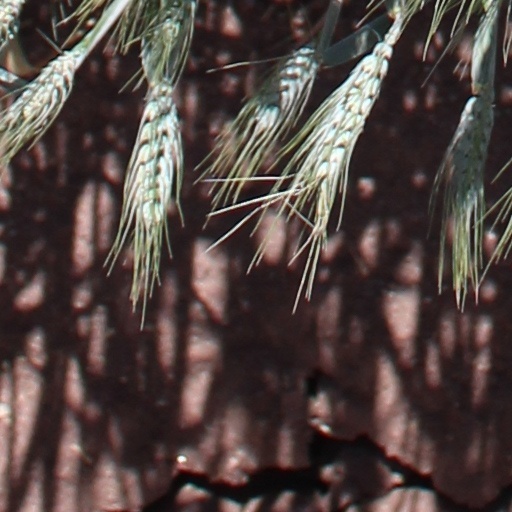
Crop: wheat